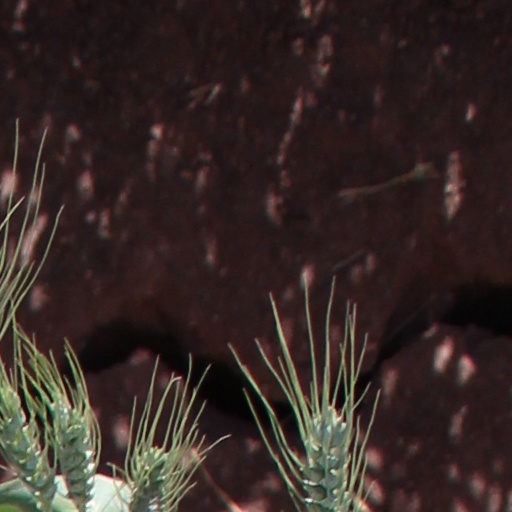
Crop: wheat